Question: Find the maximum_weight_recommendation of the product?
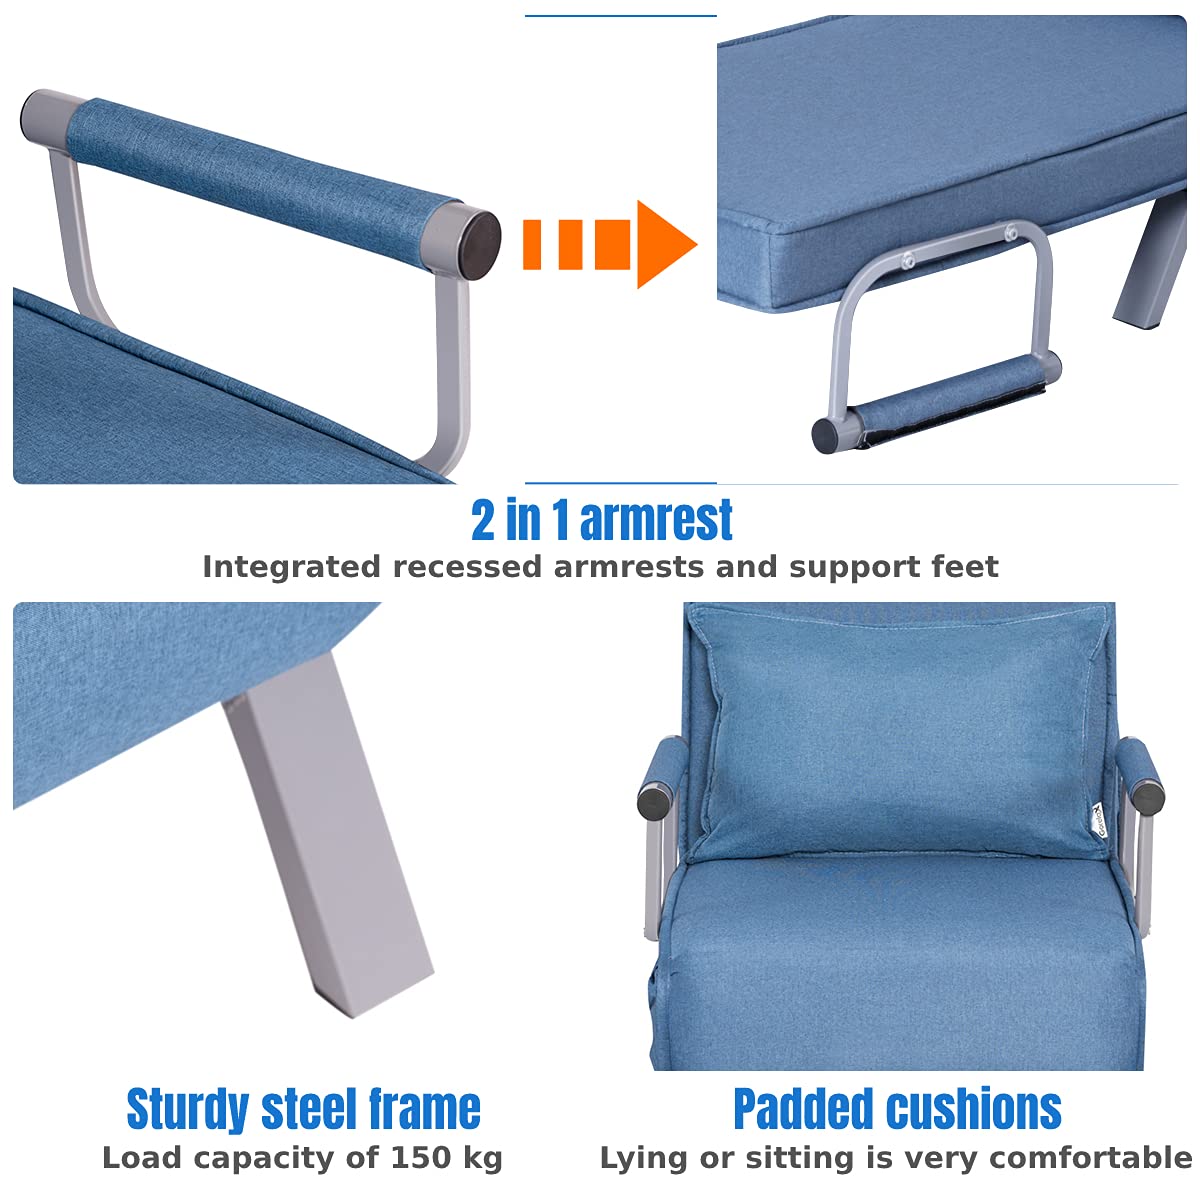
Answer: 150 kilogram